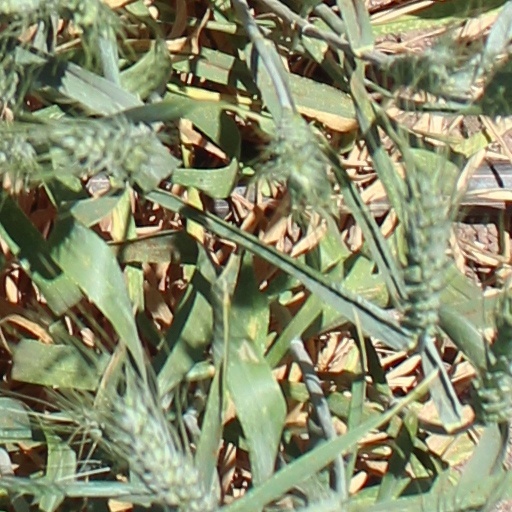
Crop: wheat